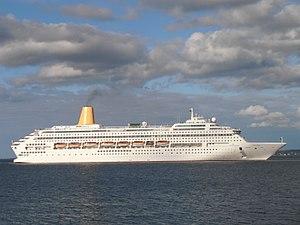
L’Oriana est un navire de croisière construit en 1993 par les chantiers navals Jos. L. Meyer de Papenbourg pour la compagnie britannique P&O Cruises, dont il est le premier navire construit spécifiquement pour la croisière et devient, au moment de sa mise en service, le plus gros navire construit en Allemagne depuis 1914. Mis en service en avril 1995, il fait l’objet d’une importante rénovation à l’hiver 2006, puis voit sa livrée modifiée en 2014 suite au changement d’identité visuelle de la compagnie.